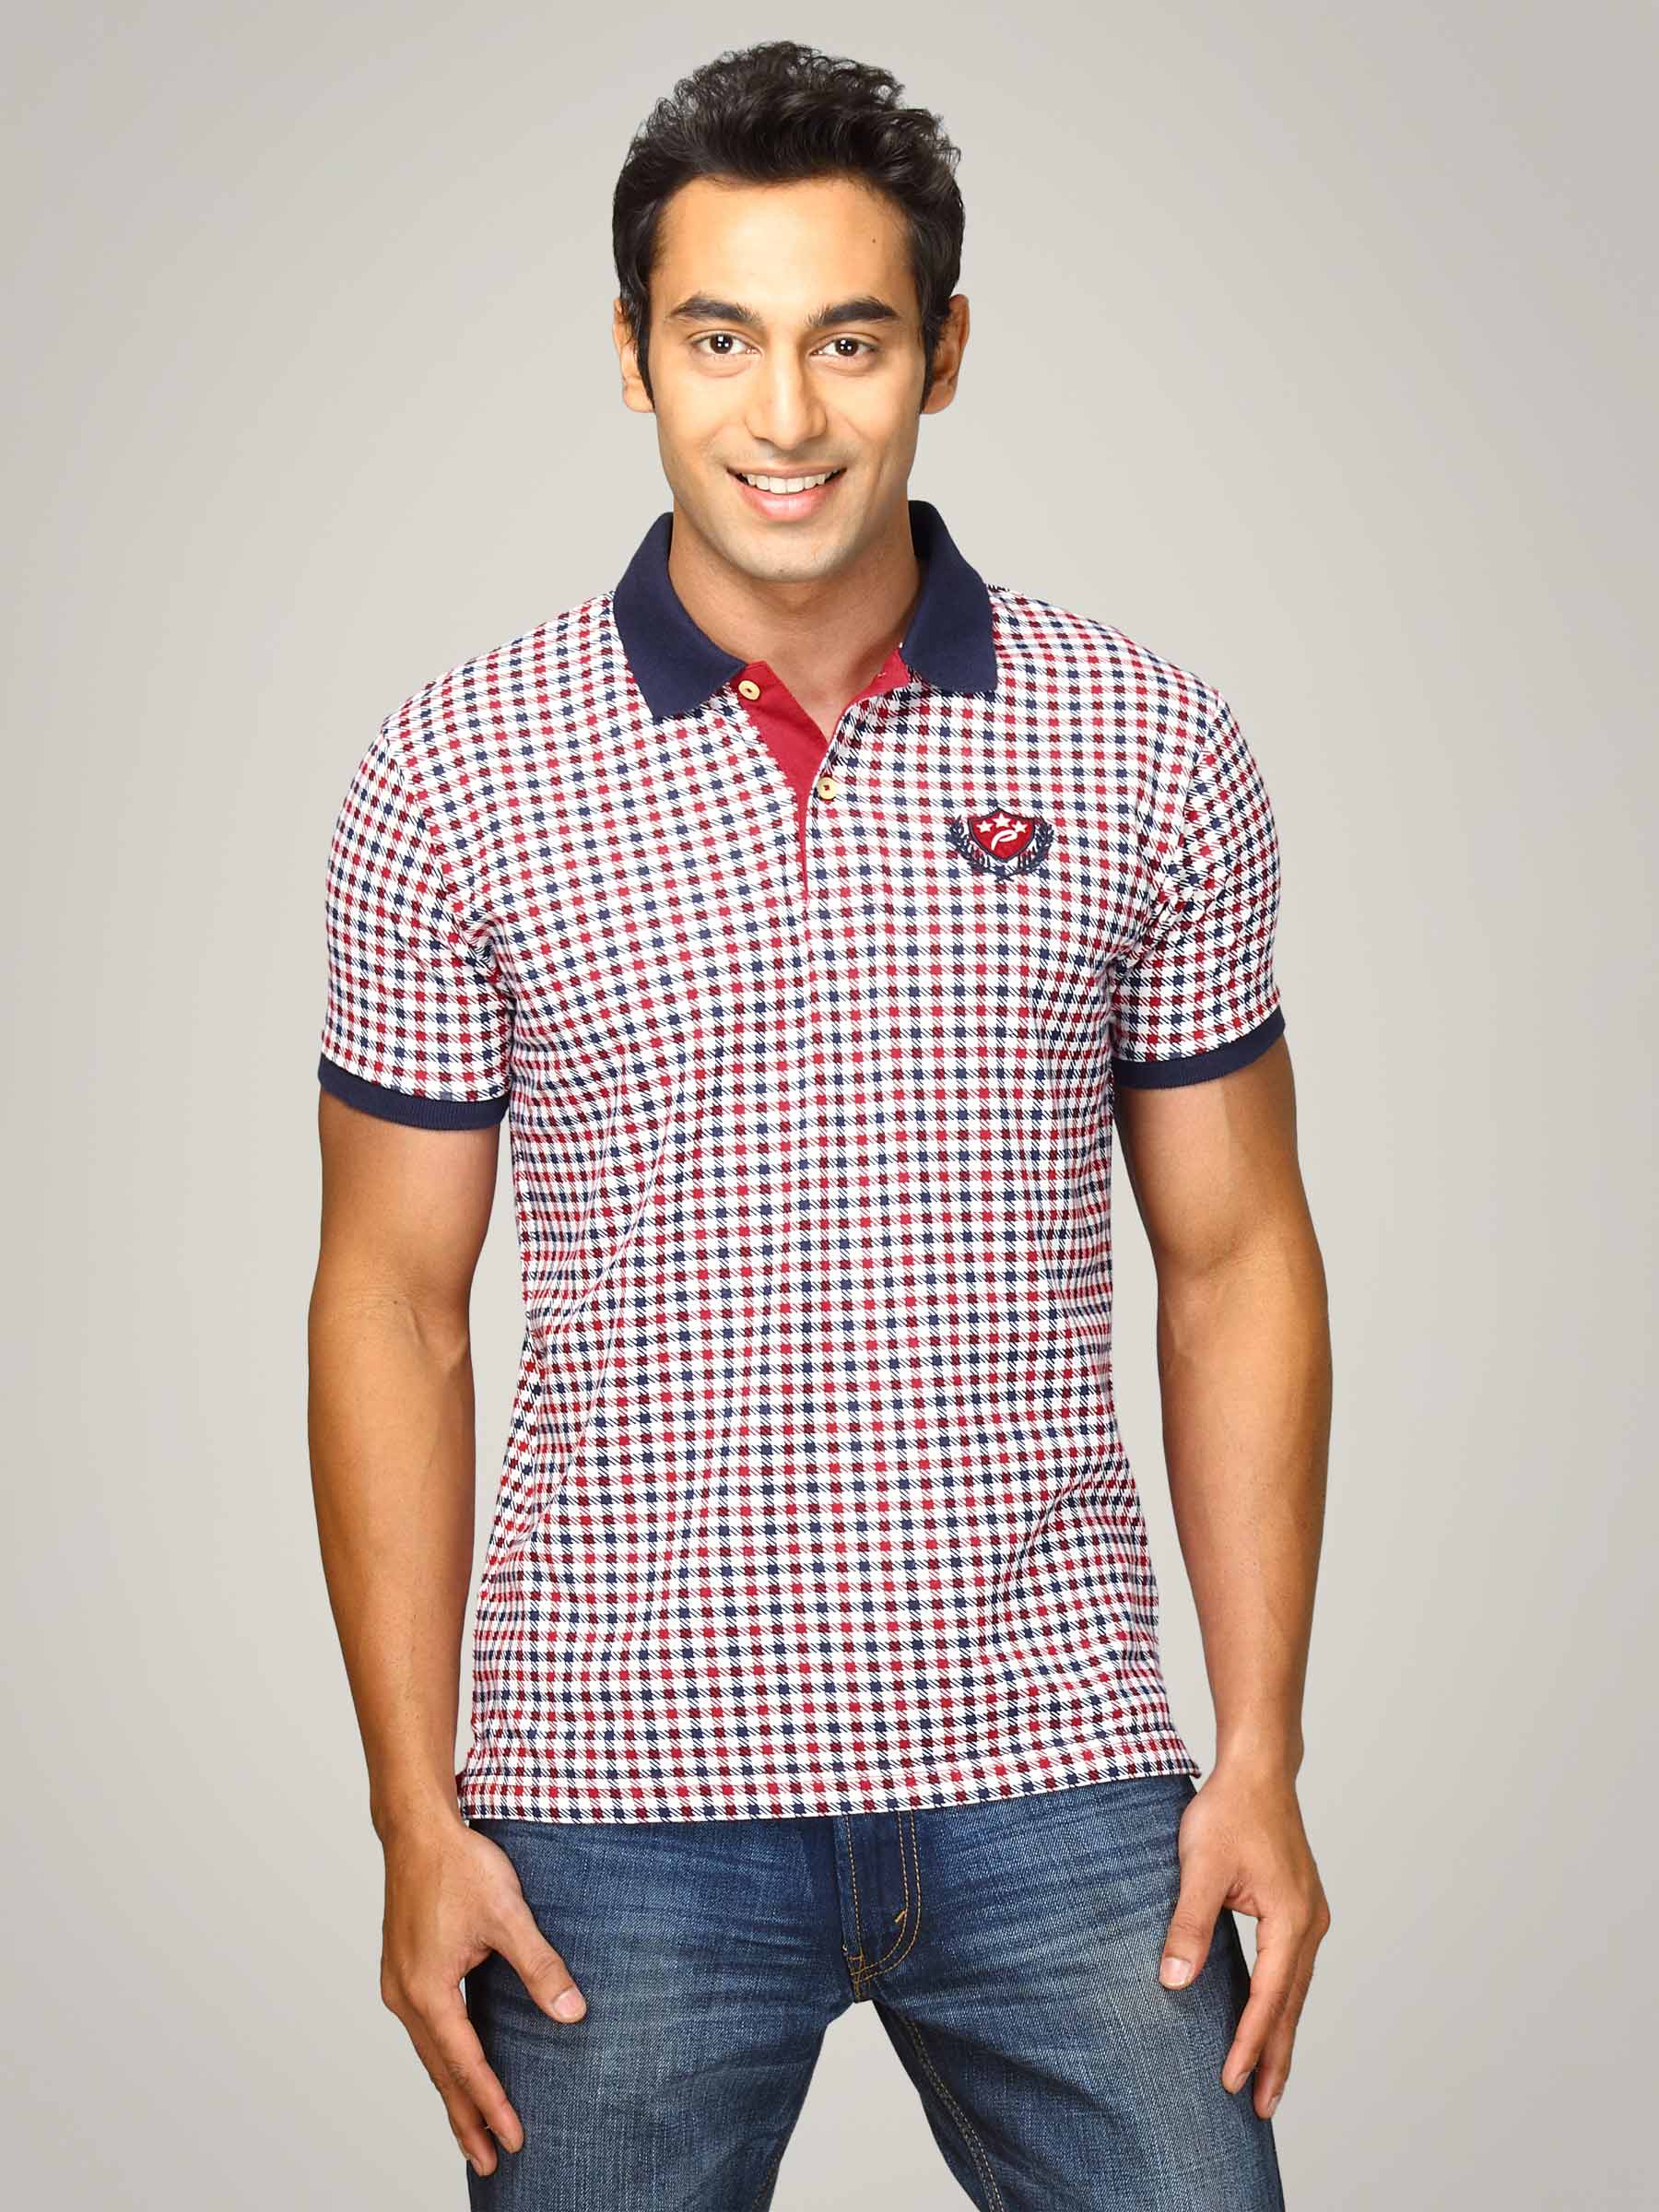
Proline Men Red & Navy Checked Polo T-shirt
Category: Apparel / Topwear / Tshirts
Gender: Men
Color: Red
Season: Summer 2011
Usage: Casual